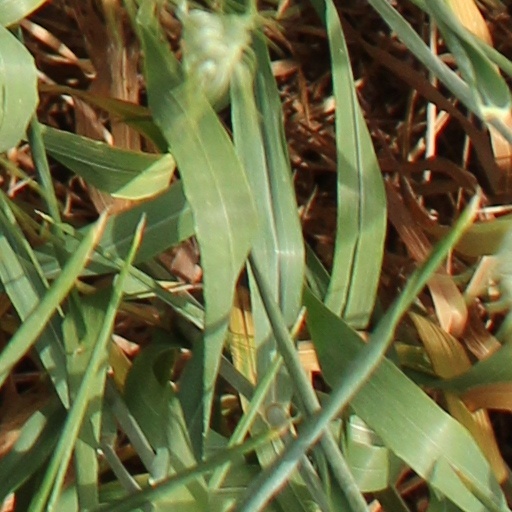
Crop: wheat